Connor Jones (baseball)

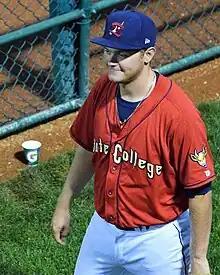
Jones with the State College Spikes in 2016

Connor Wesley Jones (born October 10, 1994) is an American former professional baseball pitcher.